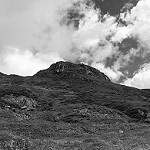
Label: B & W